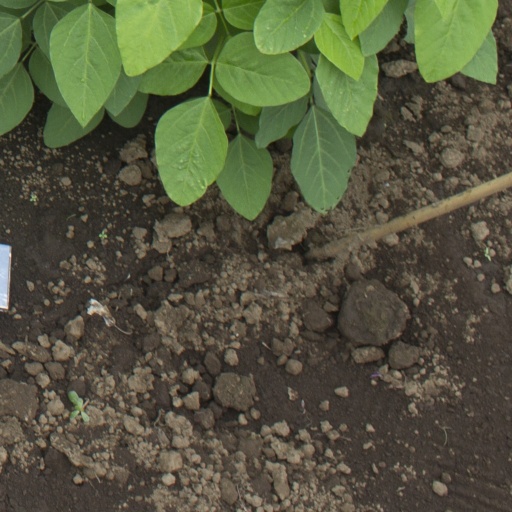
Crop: soybean